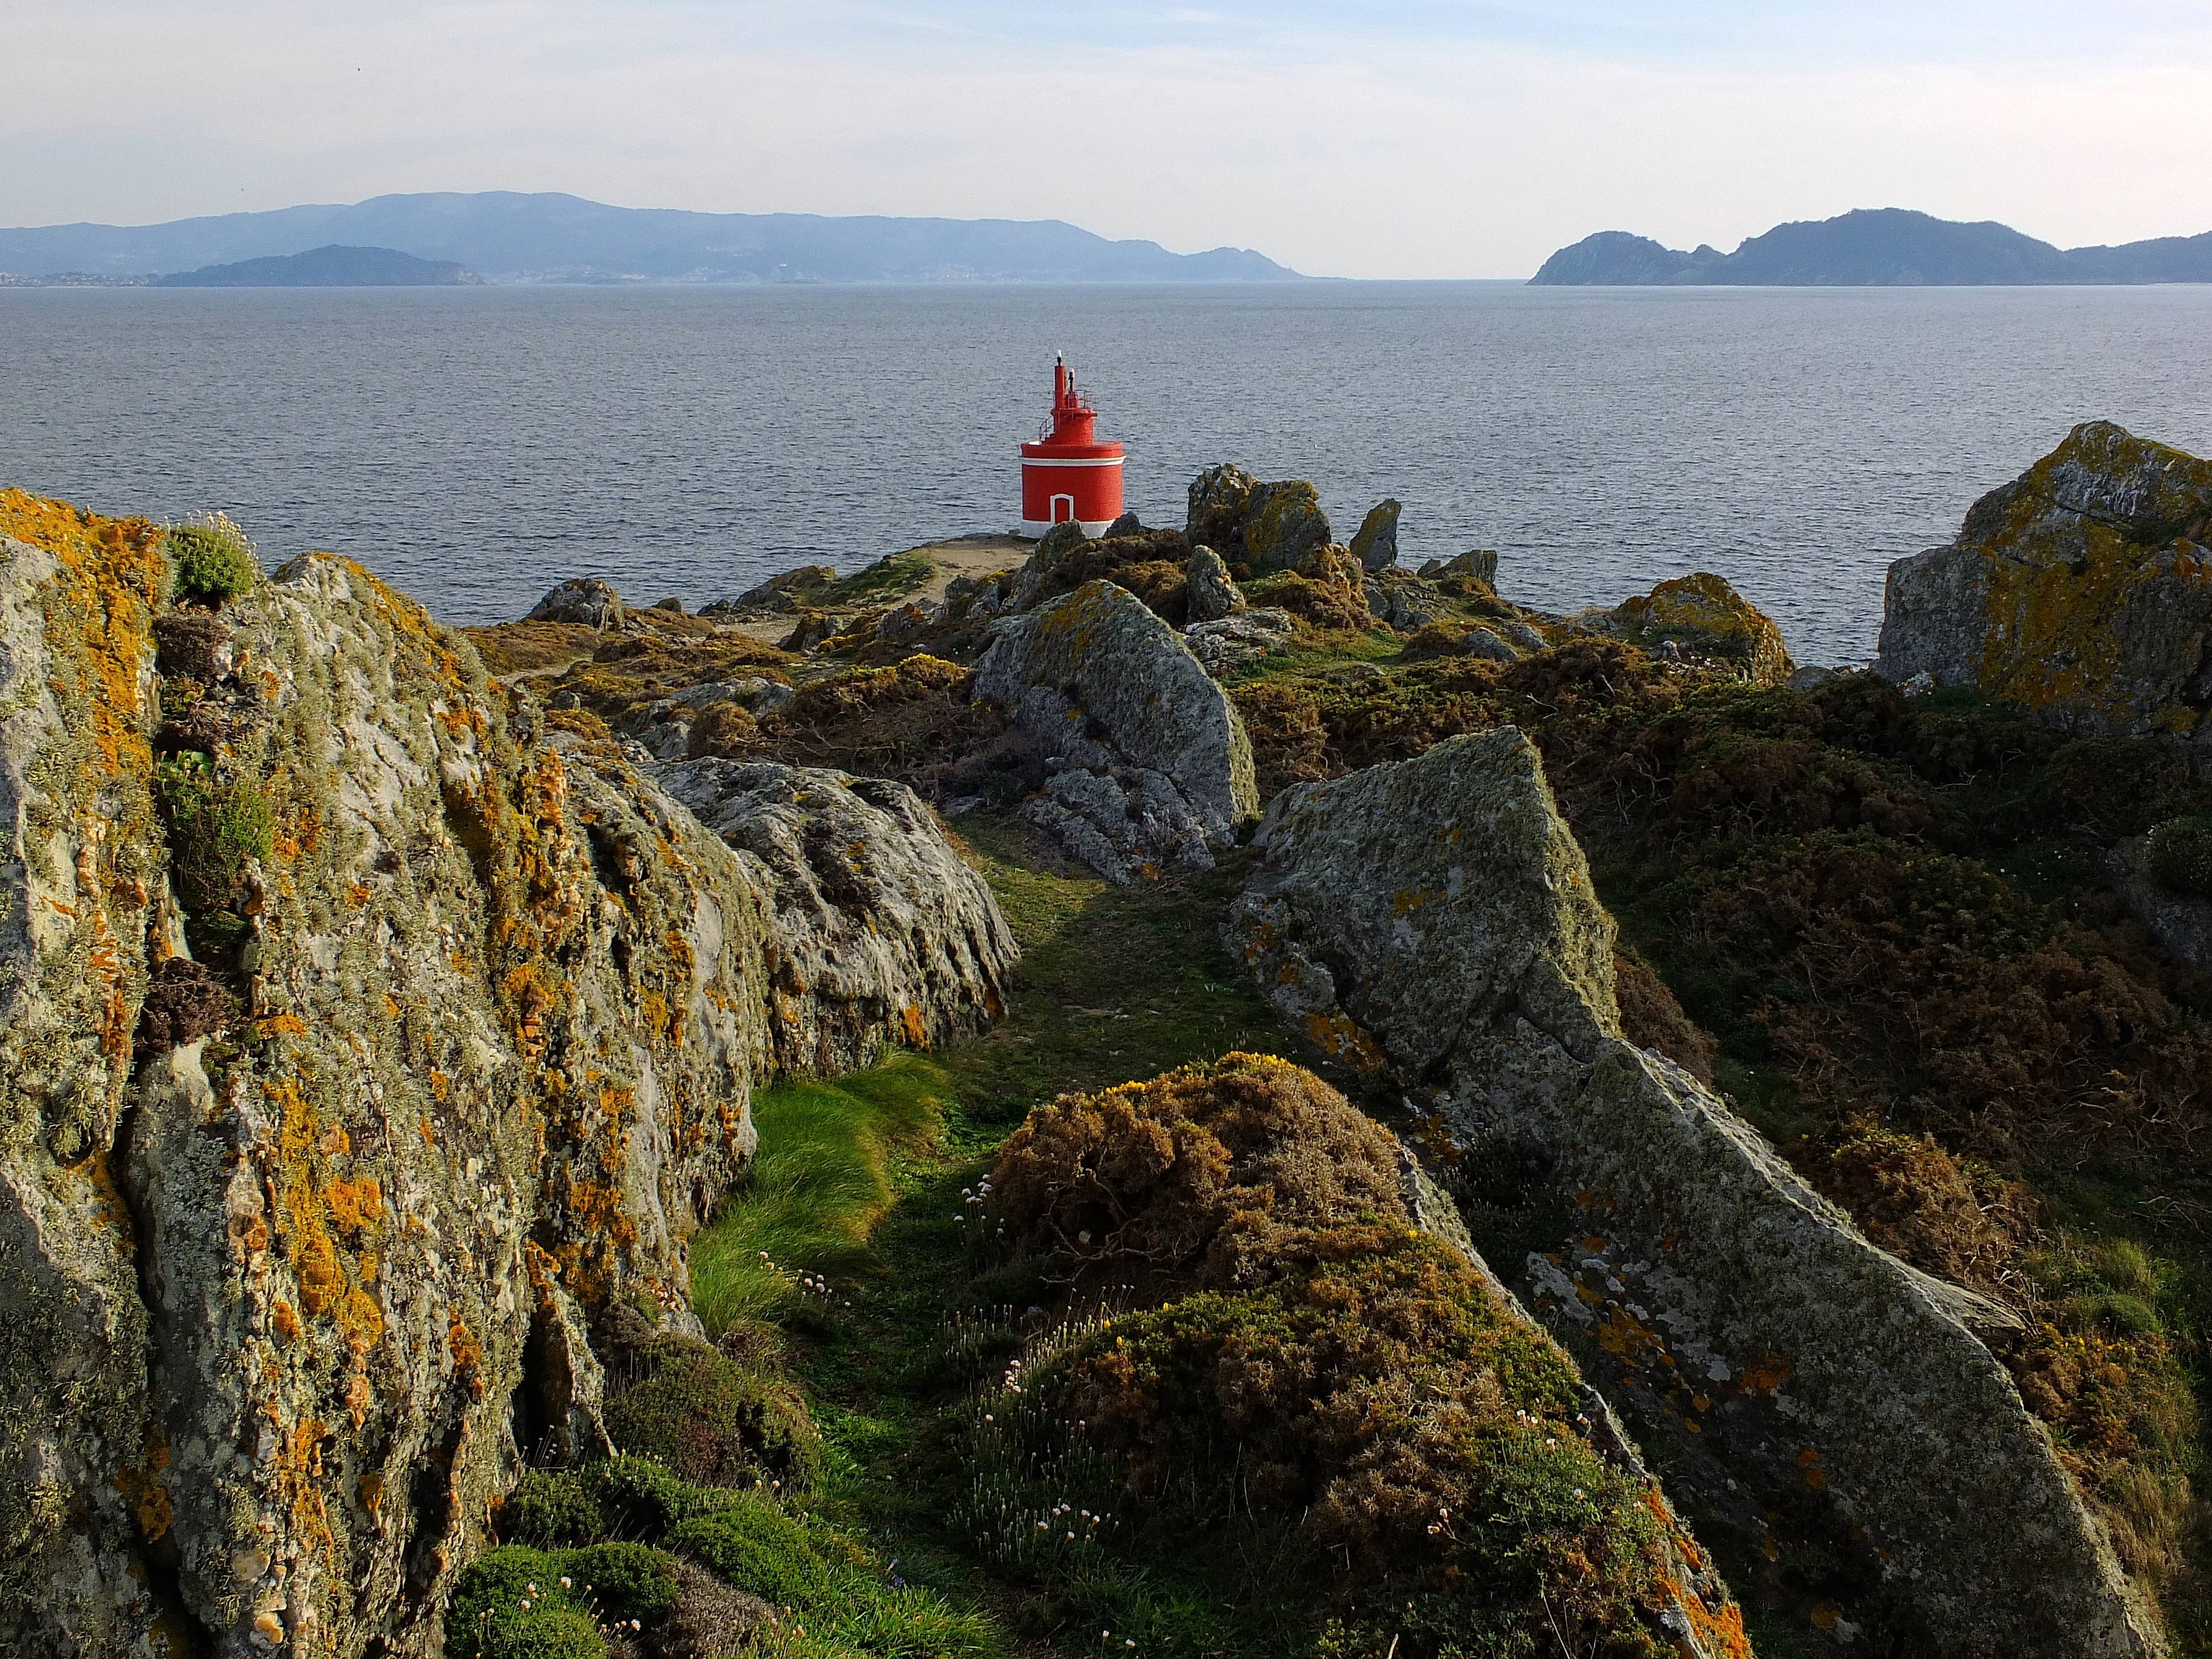
landscape, sea, coast, rock, ocean, mountain, lighthouse, hill, shore, cliff, cove, tower, bay, highland, terrain, ridge, summit, spain, geology, espaa, galicia, paisajes, cape, ggl1, gaby1, vigo, vigogaliciaespaa, cabodohome, fujifilmxs1